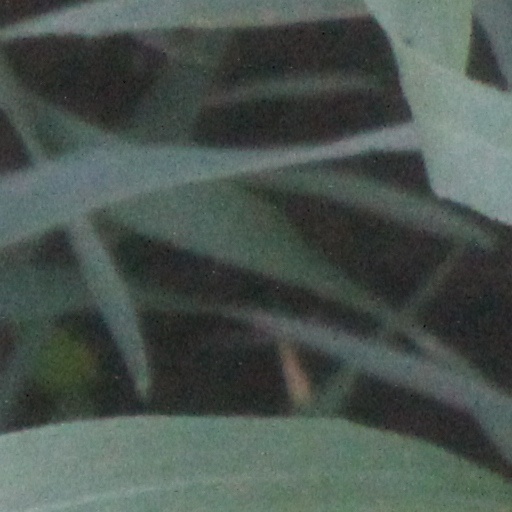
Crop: wheat